Atlahuilco

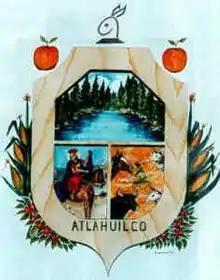
Coat of arms

Atlahuilco is a municipality in the Mexican state of Veracruz. It is located about 131 km from state capital Xalapa. It has a surface of 64.98 km2. It is located at .